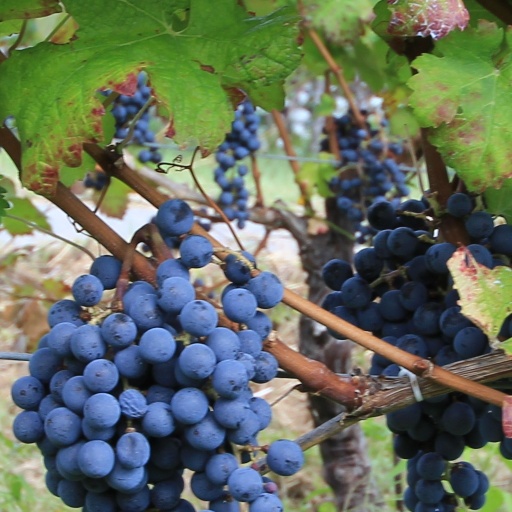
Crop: grape